Rail replacement bus service

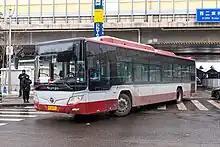
Beijing Public Transport rail replacement bus from Xi'erqi to Zhuxinzhuang after the Changping Line train collision, December 2023

In Australia, a permanent or temporary rail replacement service change is often referred to as "bustitution".